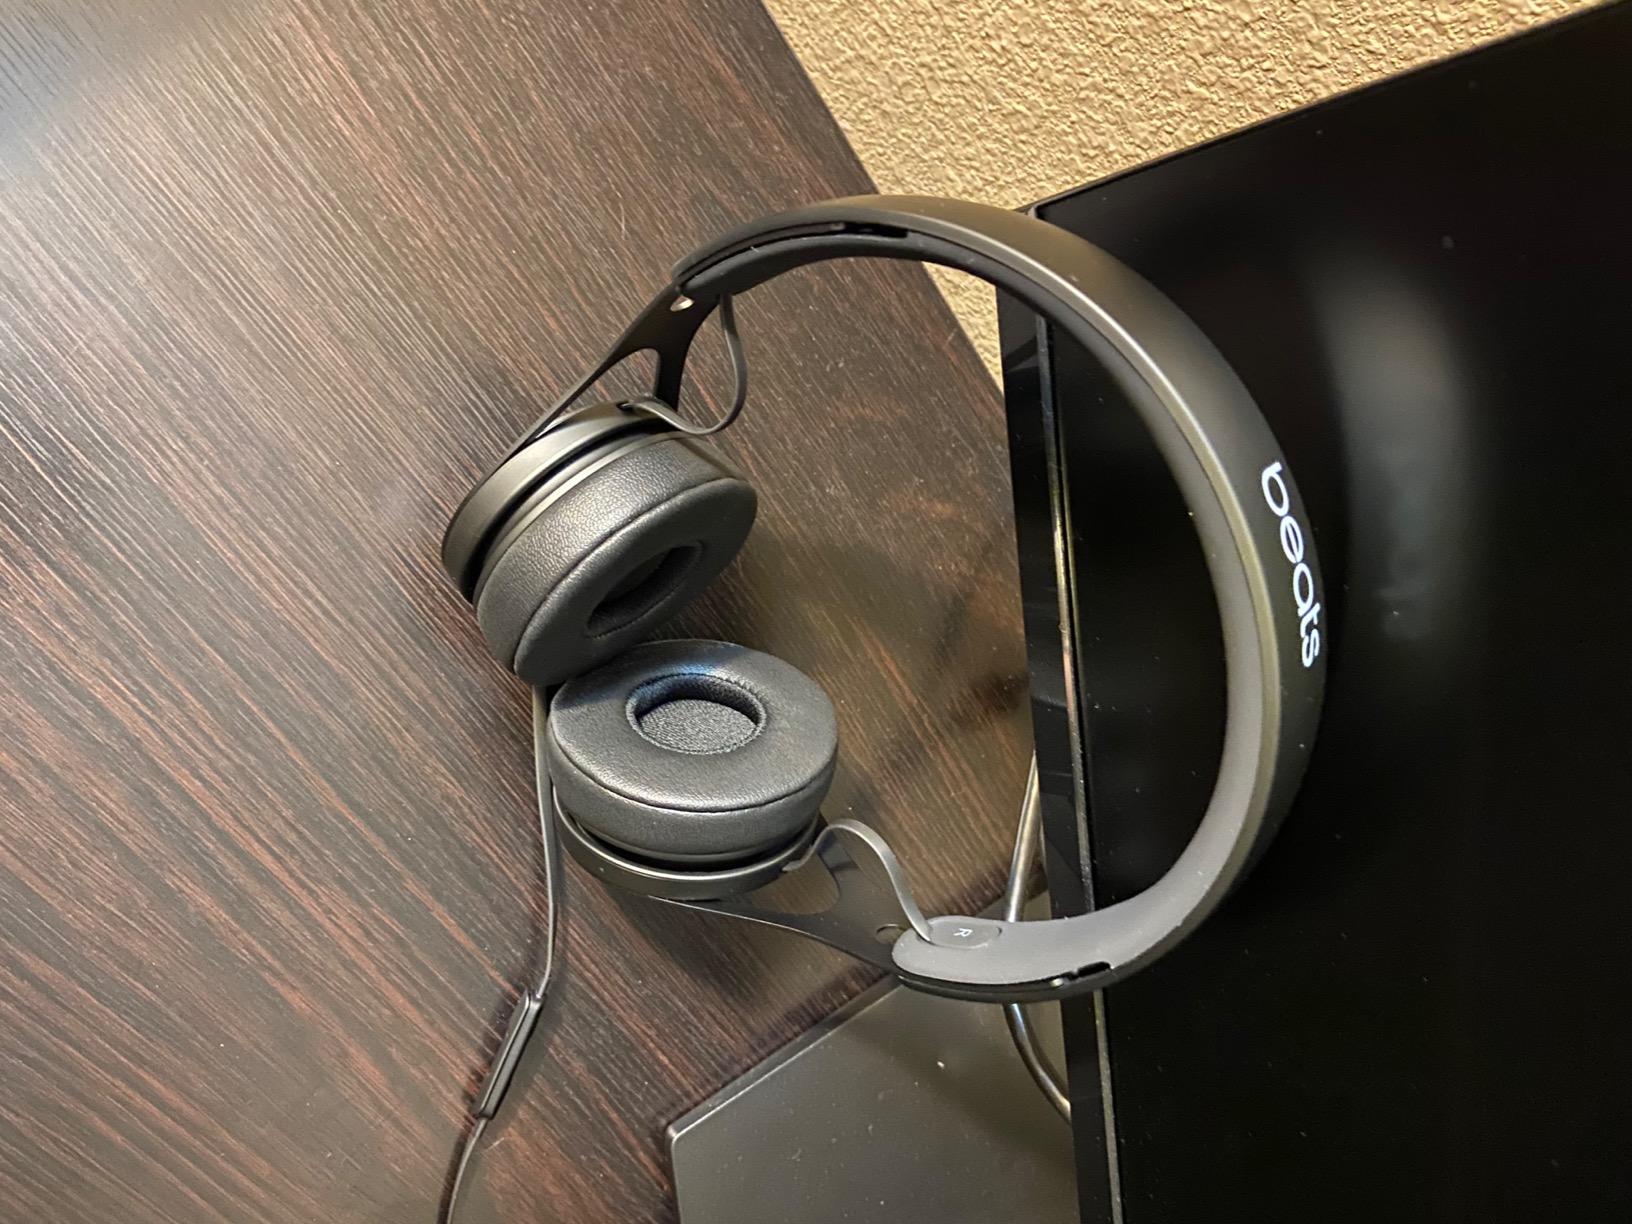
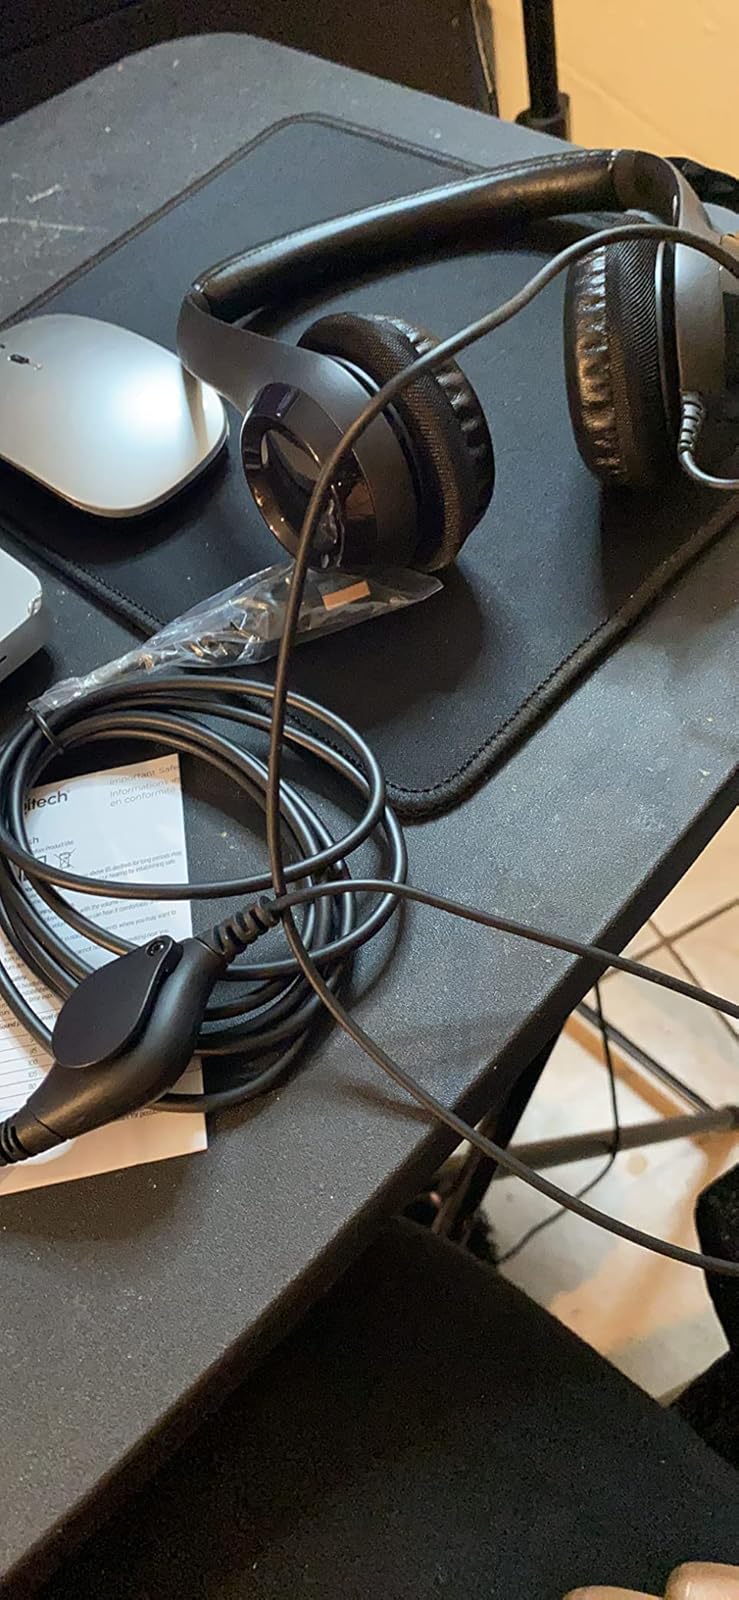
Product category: headphones
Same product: no